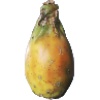
Label: Cactus fruit 1